Dhanendra Kumar

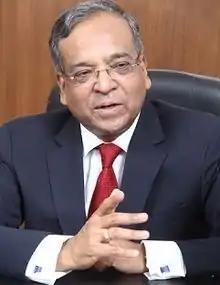

Dhanendra Kumar (born 1946) is a civil servant who was the first chair of Competition Commission of India (CCI). Kumar formerly served as executive director at World Bank.